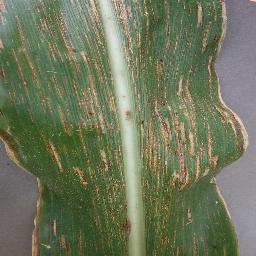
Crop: corn
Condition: (maize)_cercospora_spot_gray_spot